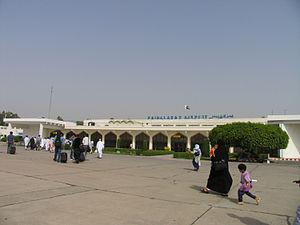
L'aéroport international de Faisalabad est un aéroport du Pakistan. Il est situé à Faisalabad, troisième plus grande ville du Pakistan, dans la province du Pendjab. Il se situe à environ dix kilomètres du centre de la ville.